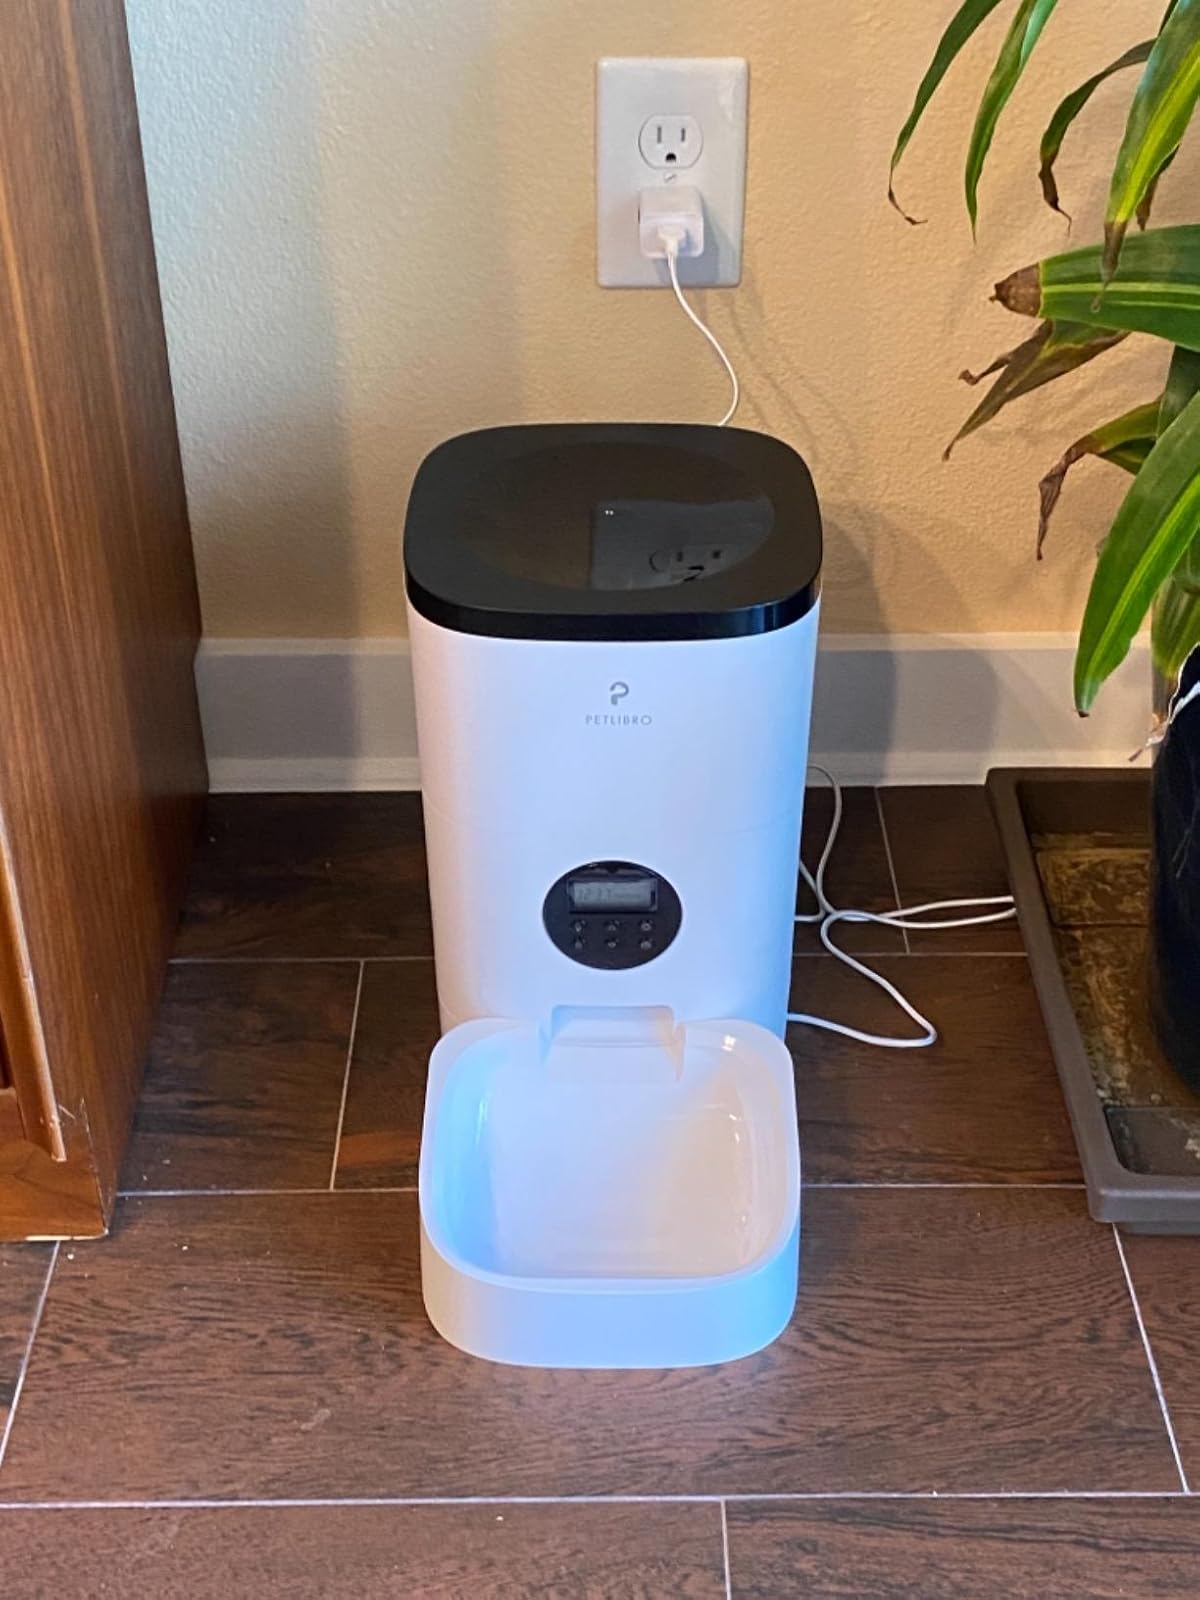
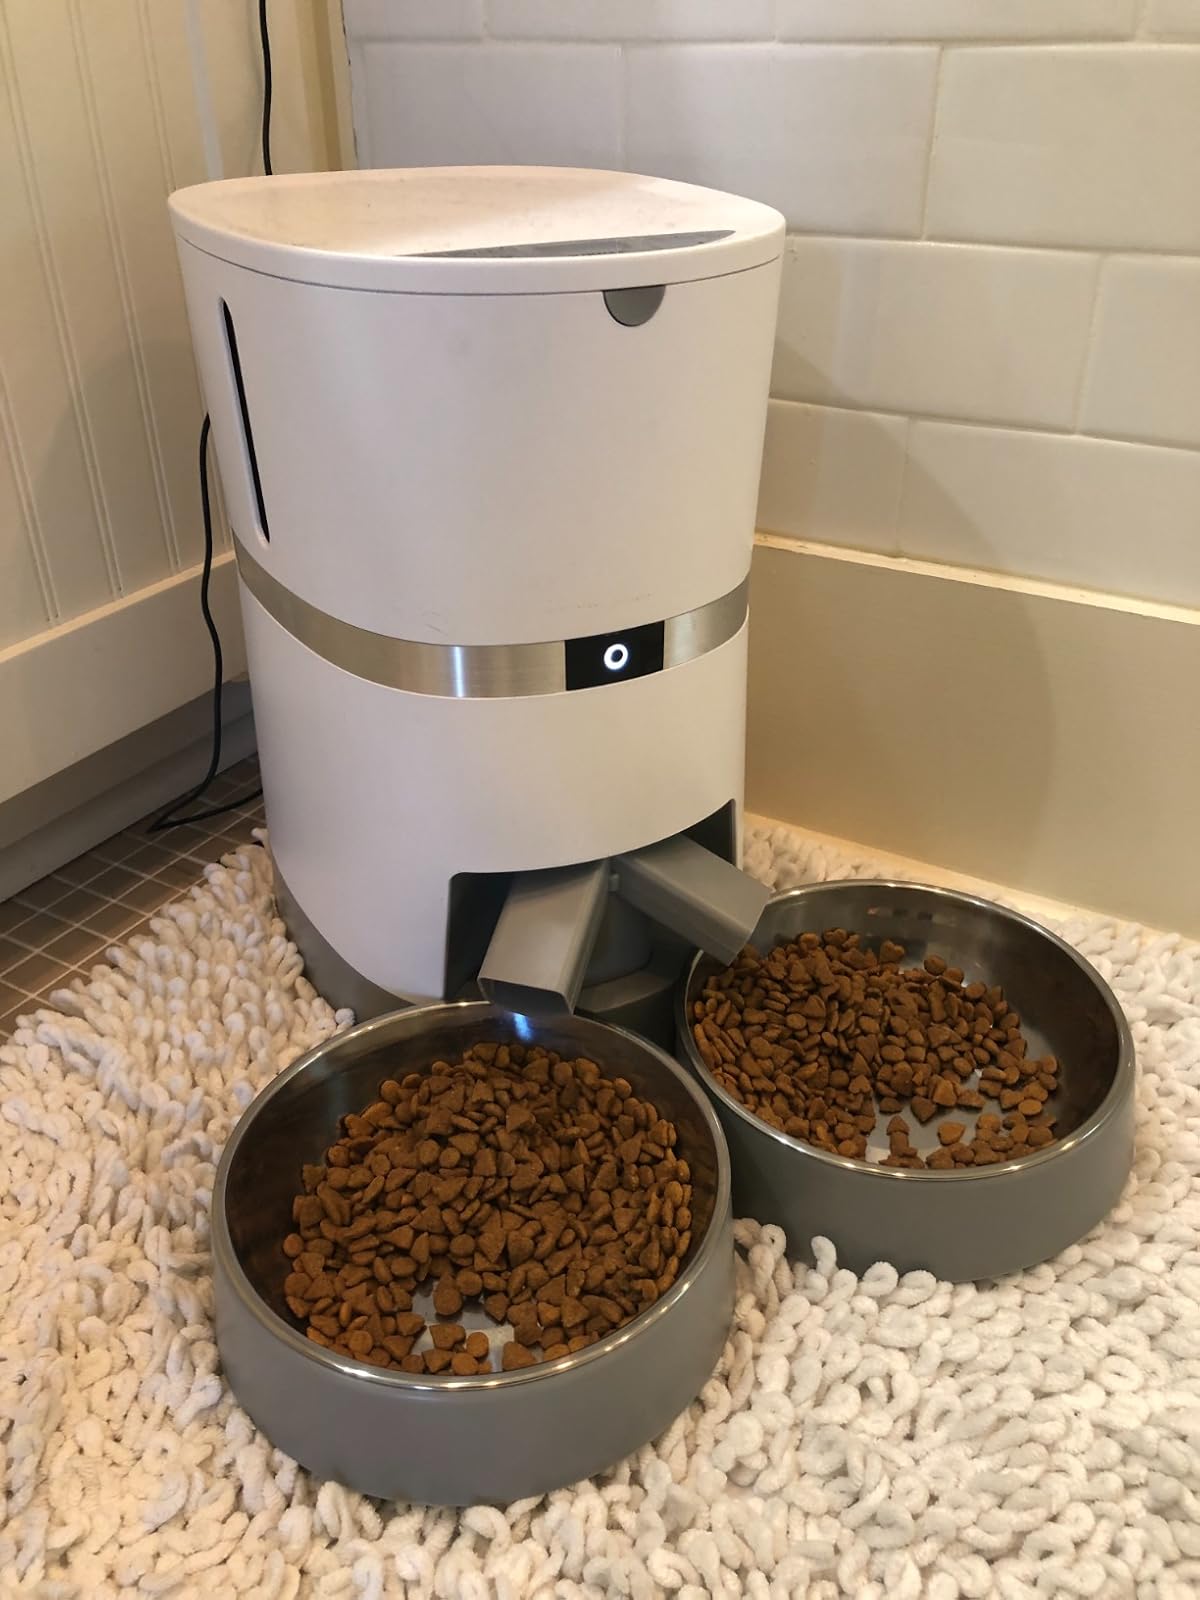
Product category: items_feeder
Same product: no